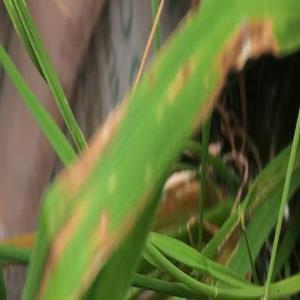
Disease: Blast